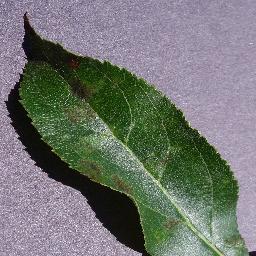
Label: Apple___Apple_scab